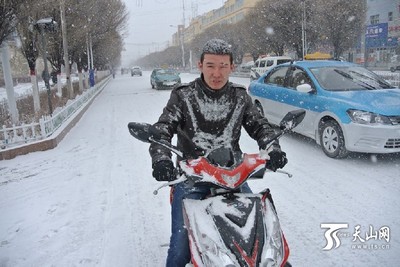
Weather: snow or frosty